Apolda station

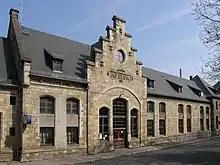
Street view of the entrance building

The Royal Railway Division of ("Königliche Eisenbahndirektion") of Erfurt then decided to build a shed on the town side of the railway yard, in order to accommodate various offices and dining facilities there. This half-timbered building came from Roßlau, which is now part of Dessau-Rosslau and is located in Saxony-Anhalt. A temporary building was demolished and reconstructed in Apolda. This temporary station building, which was located between the present station and the goods yard, was commissioned on Sunday, 14 December 1884. Only two years later a plan for a new station building was presented by the Railway Division of Erfurt. This action had been preceded by numerous reminders and complaints by citizens and traders who were no longer willing to accept the bad connection with the rail network. Three years later, on 4 February 1889, construction of the new station started on the foundations of the walls of the old, burned-down station. As early as 12 August of the same year, the construction of the central building was prefabricated, and soon afterwards it was delivered to Apolda. The new station was opened on 1 April 1890. The building is built entirely of sandstone, in a style that is a mixture of German and Italian Neo-Renaissance. It is decorated by small towers and ornamental gables.